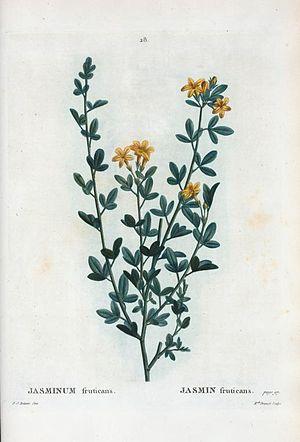
Jasminum fruticans = Jasmin fruticans.